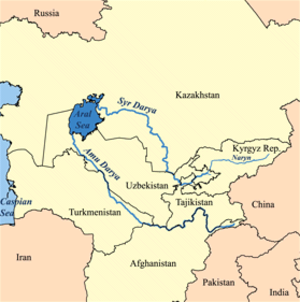
Amu Darja
Amu Darja er den sydlige af de to floder på kortet
Amu-Darja, i oldtiden Oxus, er en 2.400 km lang flod i Centralasien. Den har sit udspring i opstår i Pamirbjergene og flyder mod nordvest mod Aralsøen. Den har et afvandingsområde på 534.739 km².